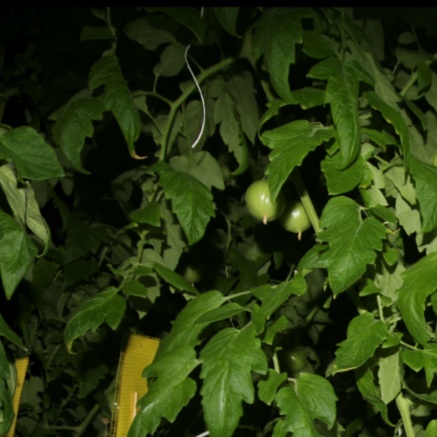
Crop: tomato